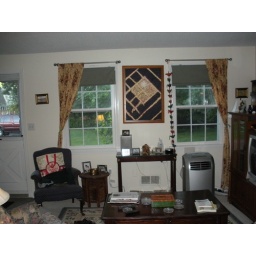
living room - excuse the mess on the chair by the door